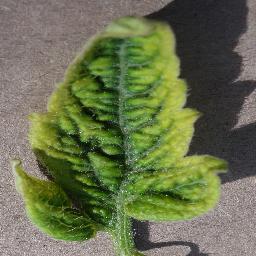
Label: Tomato___Tomato_Yellow_Leaf_Curl_Virus